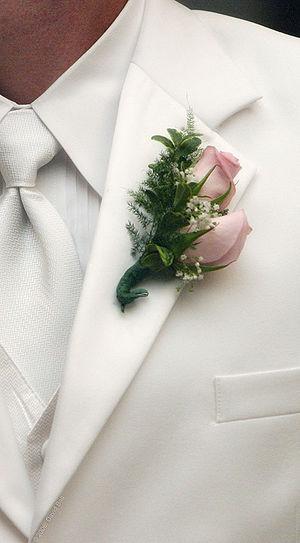
En couture, une boutonnière désigne un élément du costume destiné à permettre le passage d'un bouton et, par extension, l'ensemble des boutons et boutonnières d'un vêtement, et les décorations ou fleurs portées à la boutonnière.
La boutonnière est, en couture, l'élément dans lequel est introduit le bouton qui sert à fermer le vêtement.